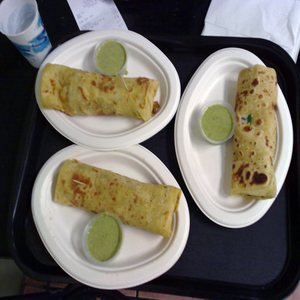
Dish: kathiroll